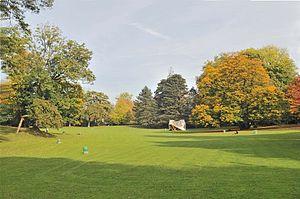
Le parc municipal de Luxembourg ou parc de la ville, est un jardin public situé dans le quartier de Ville-Haute de la ville de Luxembourg au Luxembourg. La Villa Vauban qui accueille le musée d'art de la Ville de Luxembourg, est situé dans ce parc.